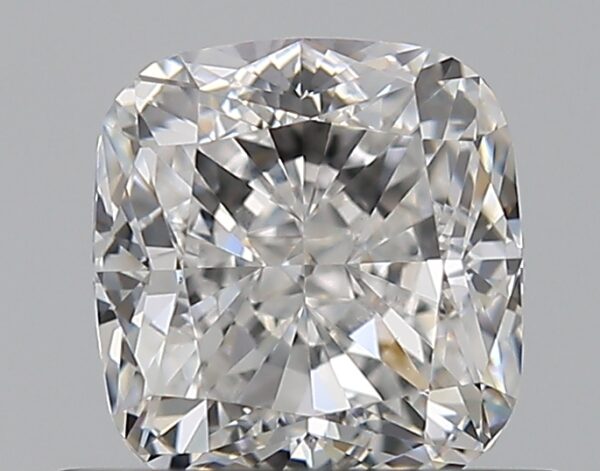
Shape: cushion
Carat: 0.75
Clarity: VVS1
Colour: E
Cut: EX
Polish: EX
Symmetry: VG
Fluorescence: F
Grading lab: GIA
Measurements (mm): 5.15 x 4.86 x 3.39